Nelson Rockefeller

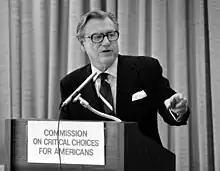
Rockefeller addresses a February 1975 meeting of the Commission on Critical Choices for Americans

Rockefeller resigned from the federal government in 1956 to focus on New York State and on national politics. From September 1956 to April 1958, he chaired the Temporary State Commission on the Constitutional Convention. That was followed by his chairmanship of the Special Legislative Committee on the Revision and Simplification of the Constitution. In the 1958 New York state election, he was elected governor of New York by over 570,000 votes, defeating incumbent W. Averell Harriman, even though 1958 was a banner year for Democrats elsewhere in the nation. Rockefeller was re-elected in the three subsequent elections in 1962, 1966, and 1970, increasing the state's role in education, environmental protection, transportation, housing, welfare, medical aid, civil rights, and the arts. To pay for the increased government spending, Rockefeller increased taxation; for example, a sales tax was introduced in New York in 1965. He resigned three years into his fourth term and began to work at the Commission on Critical Choices for Americans.